Saint Petersburg–Moscow railway

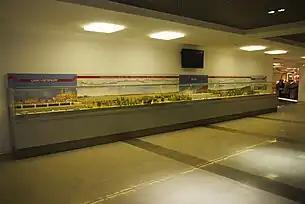
OO gauge model of the Moscow–St Petersburg/Nizhny Novgorod railway in the Museum of the Moscow Railway, Moscow

There are 32 direct express trains daily from Moscow to Saint Petersburg, from which the following are a selection.